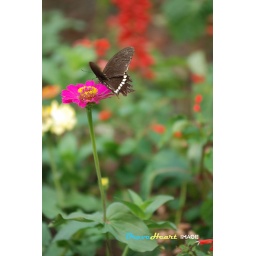
Butterflies beside swan lake